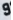
Number: 9